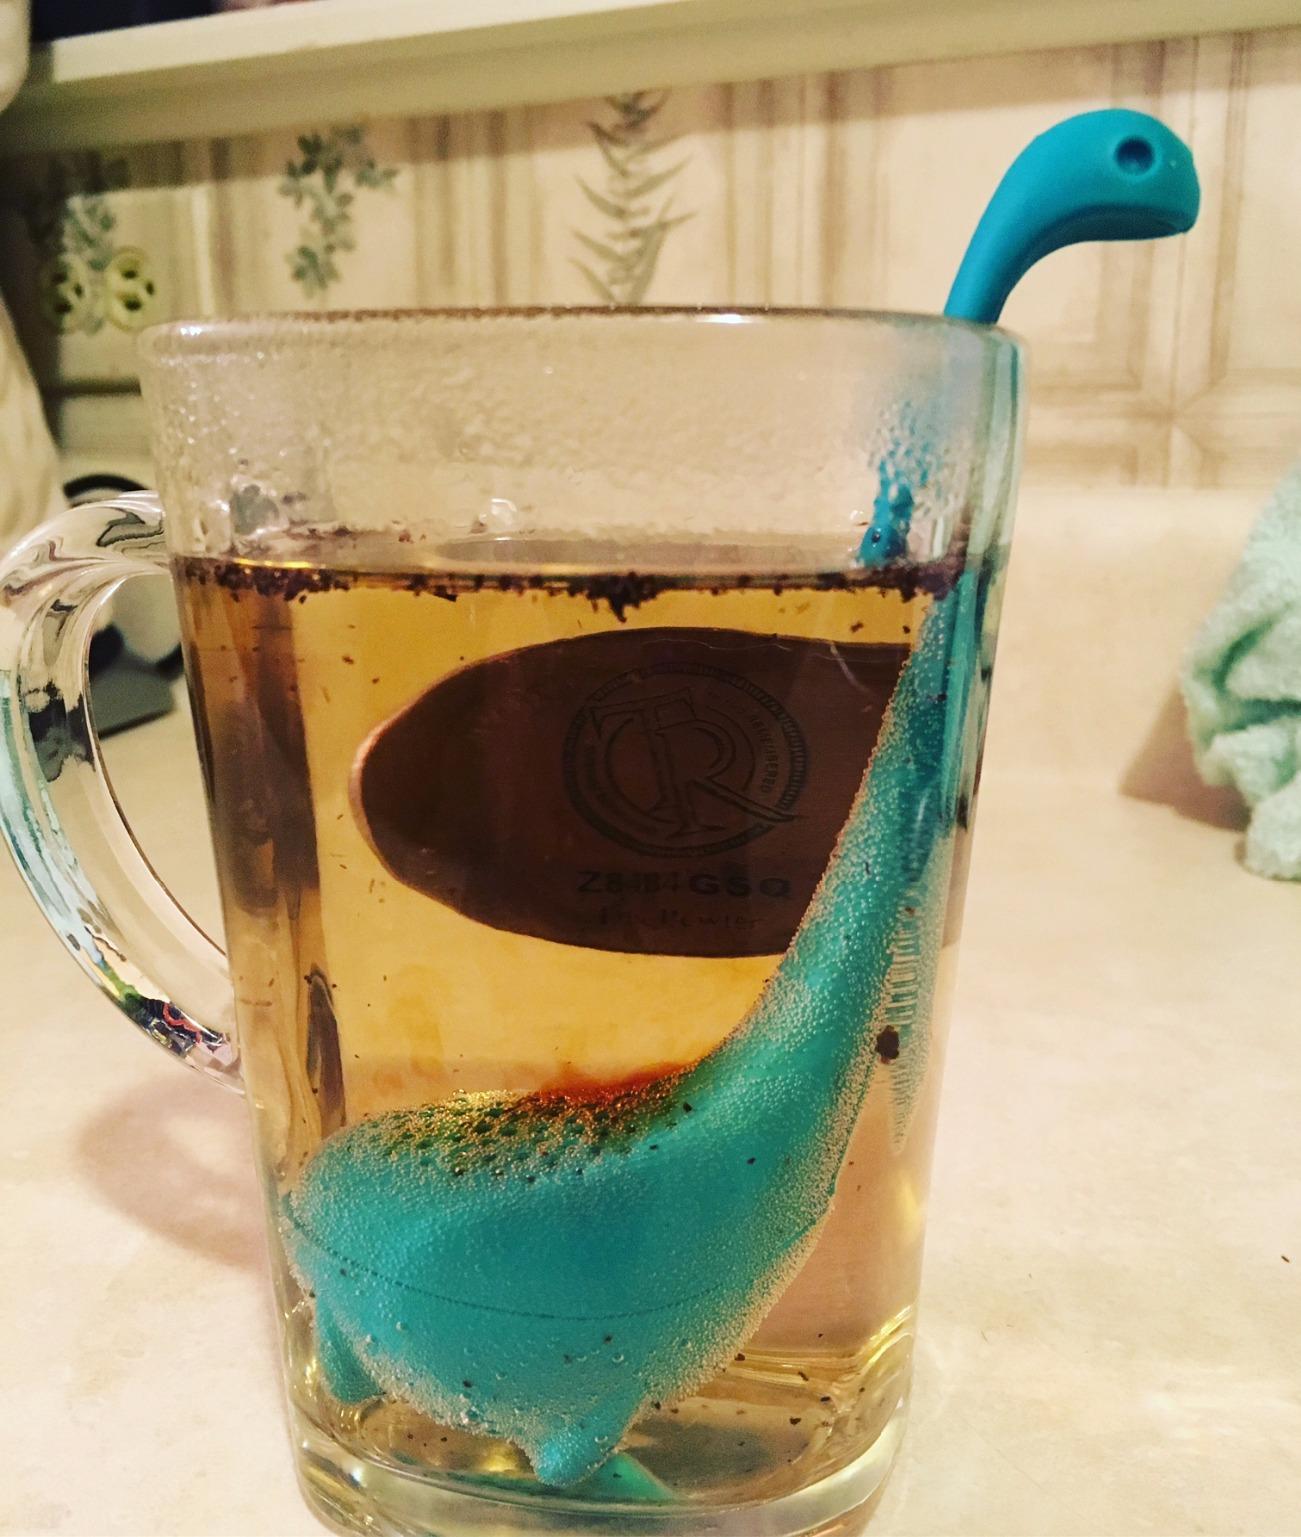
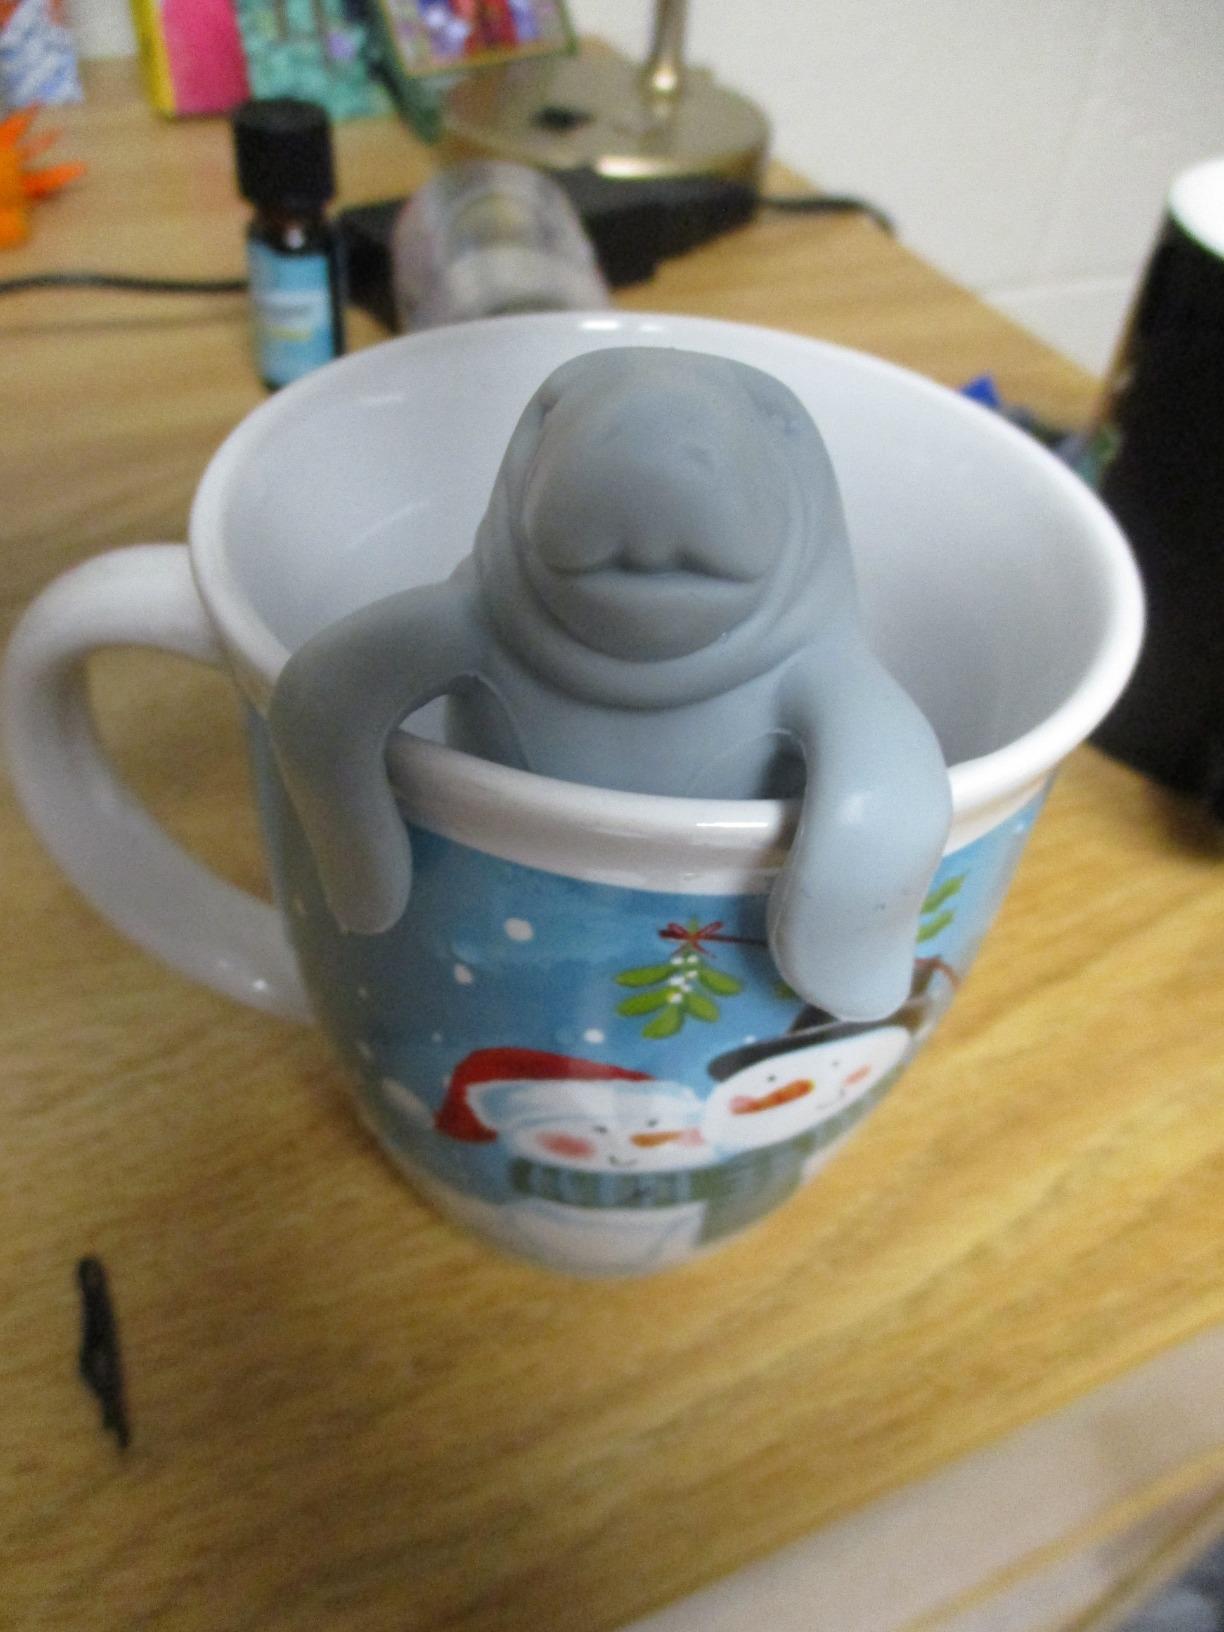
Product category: items_tea
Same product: no